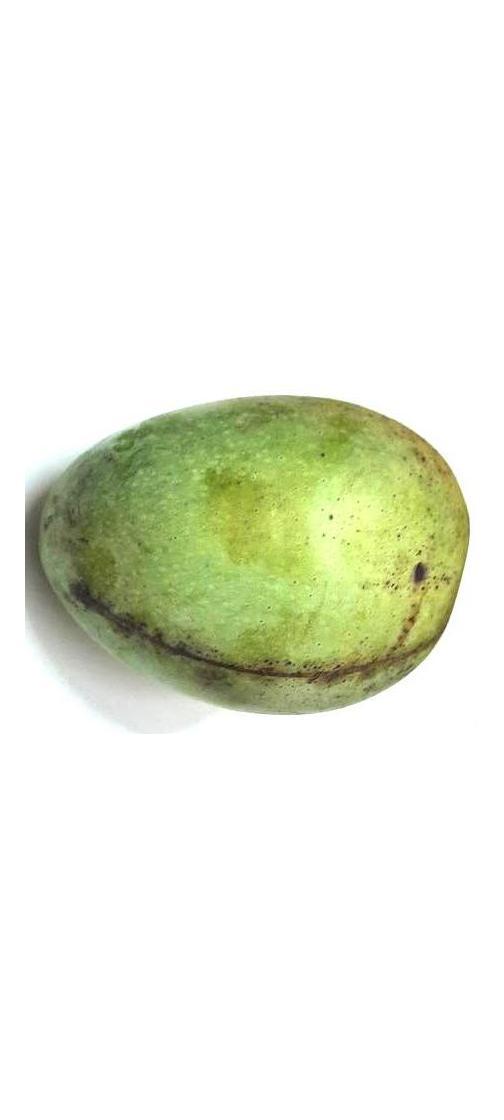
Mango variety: Fazli Shurmai